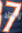
Number: 7